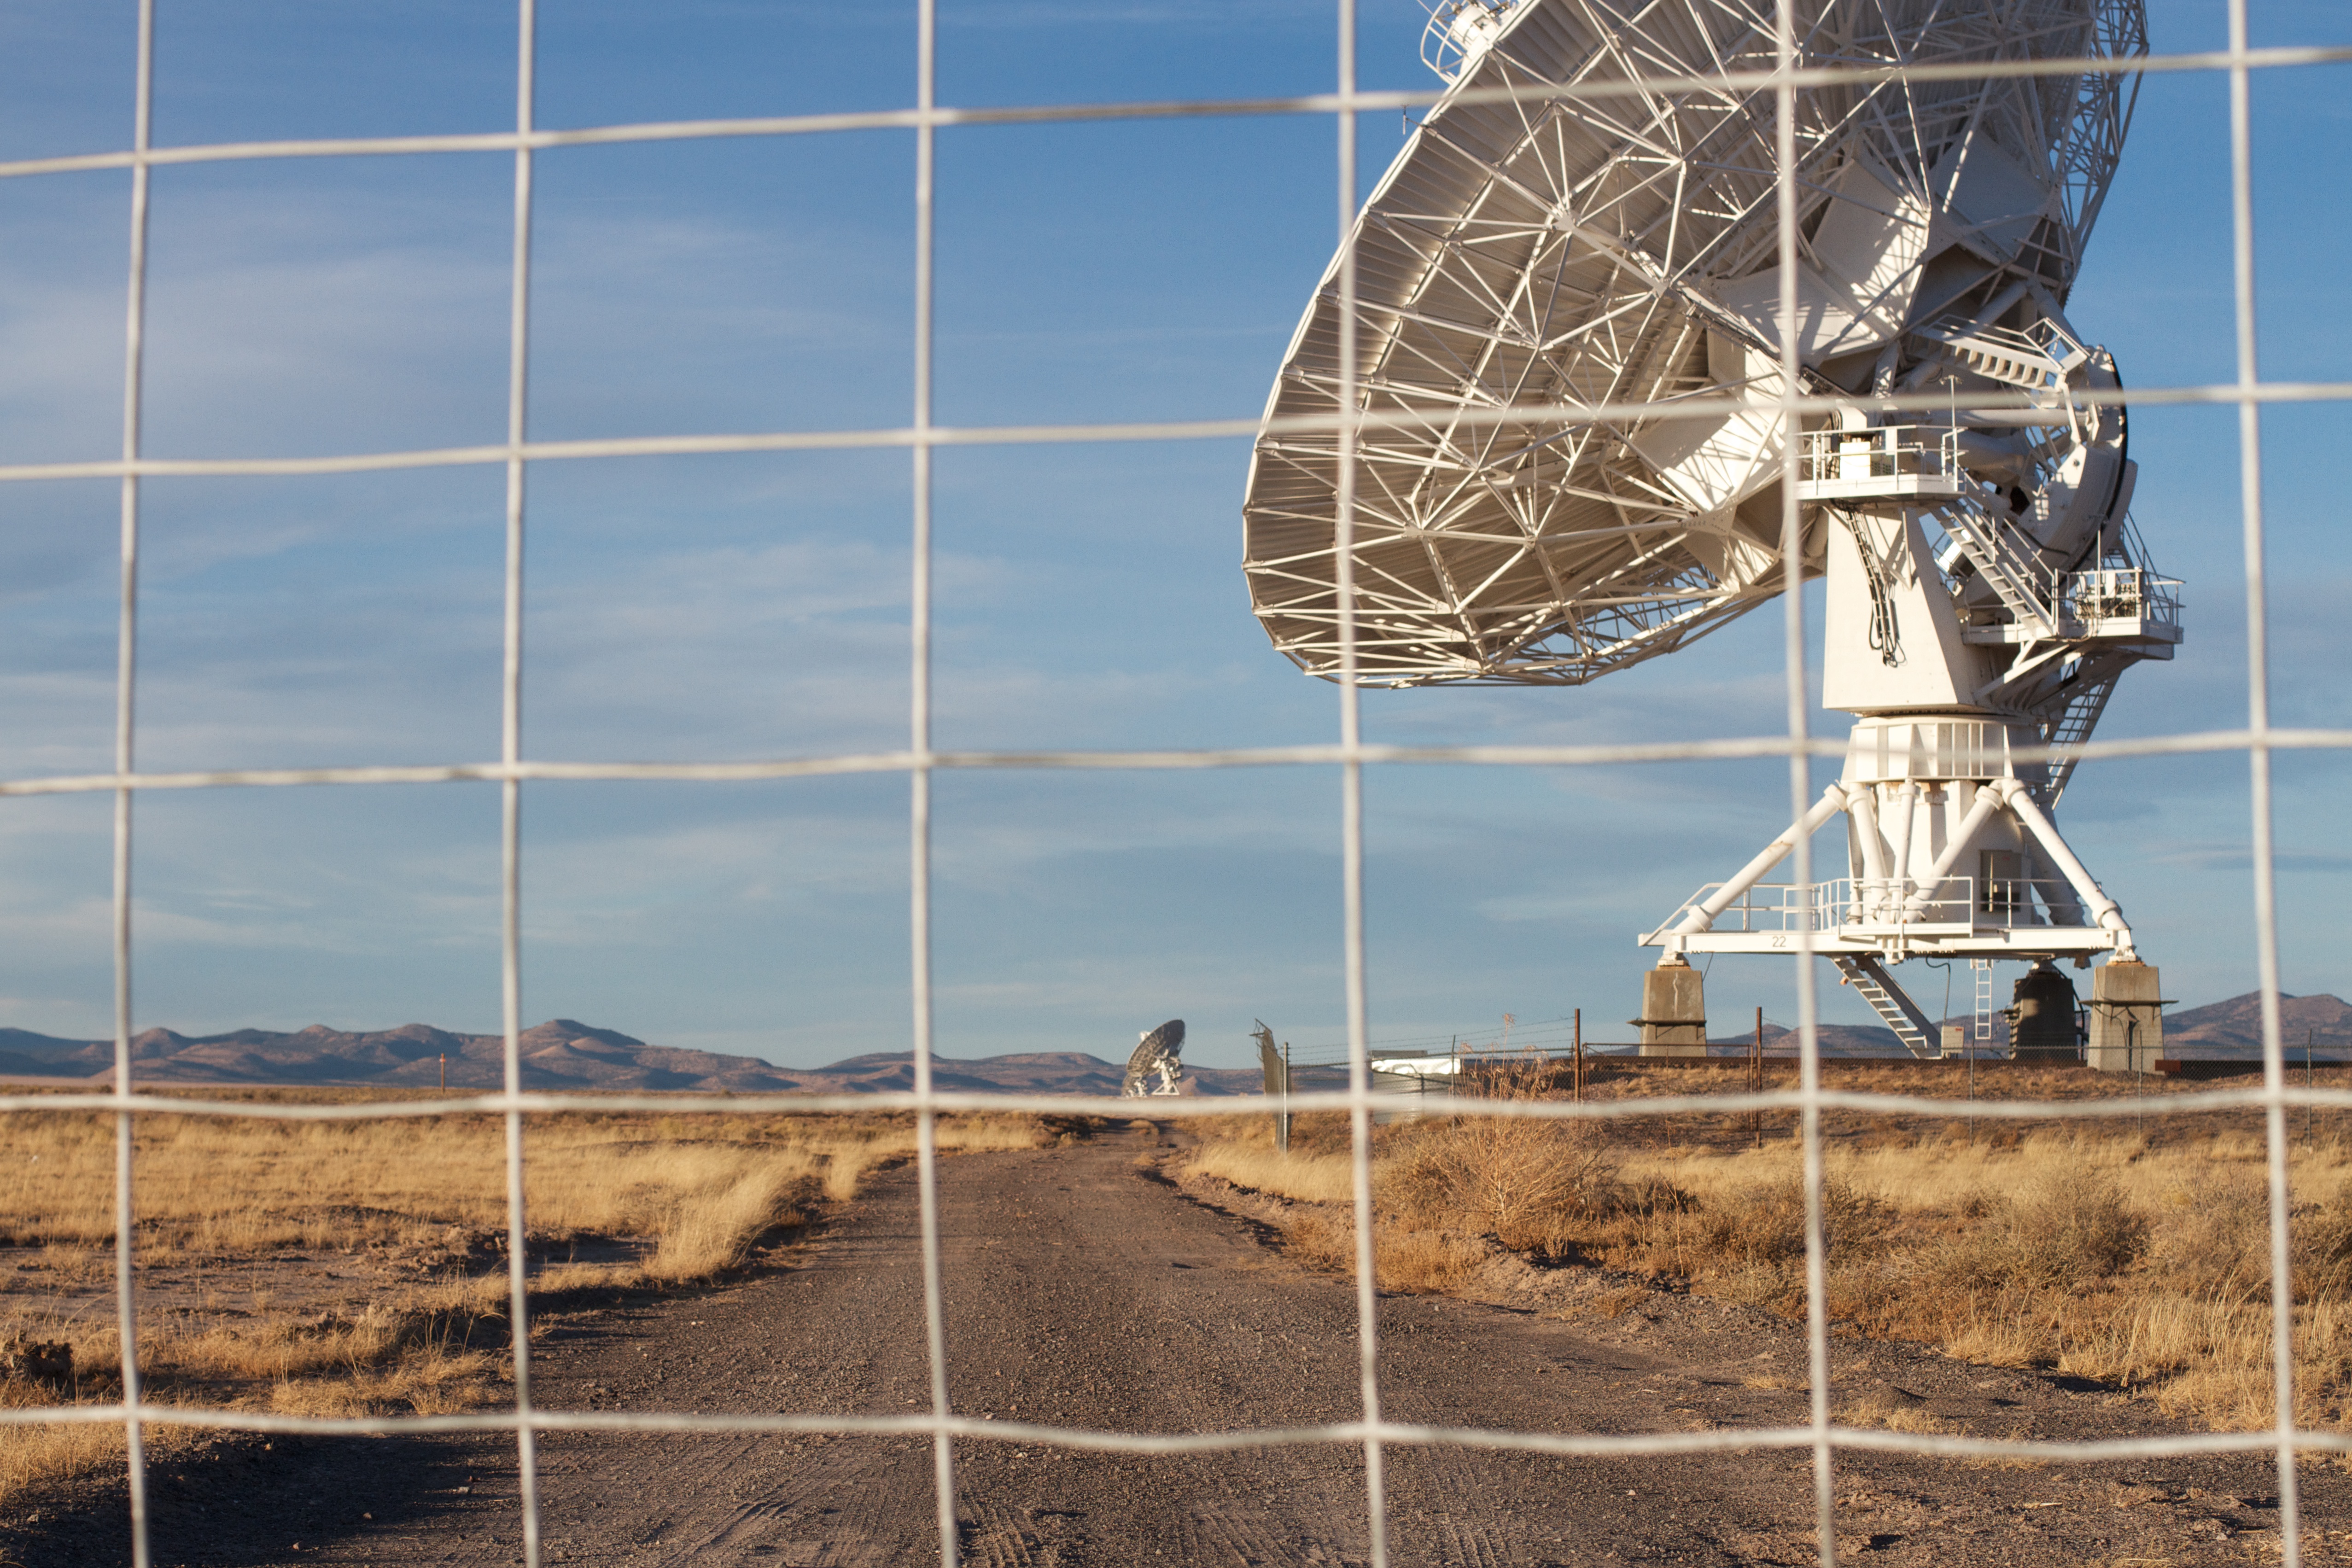
structure, wind, vehicle, tower, mast, machine, industry, electricity, stadium, energy, tourist attraction, vla